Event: Nepal Earthquake
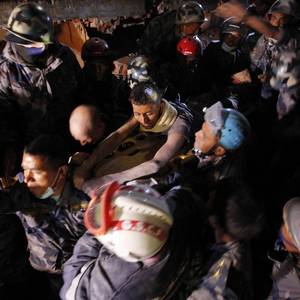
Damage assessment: damage